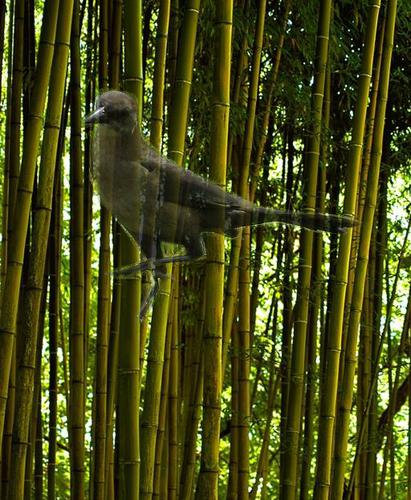
Bird species: Boat_tailed_Grackle
Bird type: landbird
Background: land